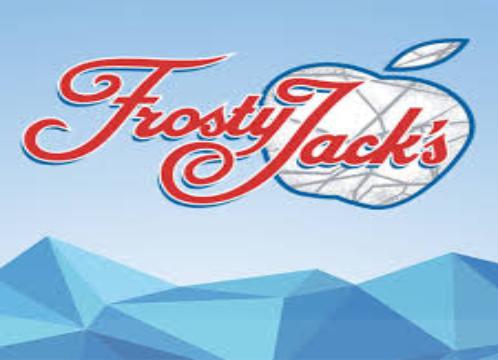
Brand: Frosty Jack Cider
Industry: Food